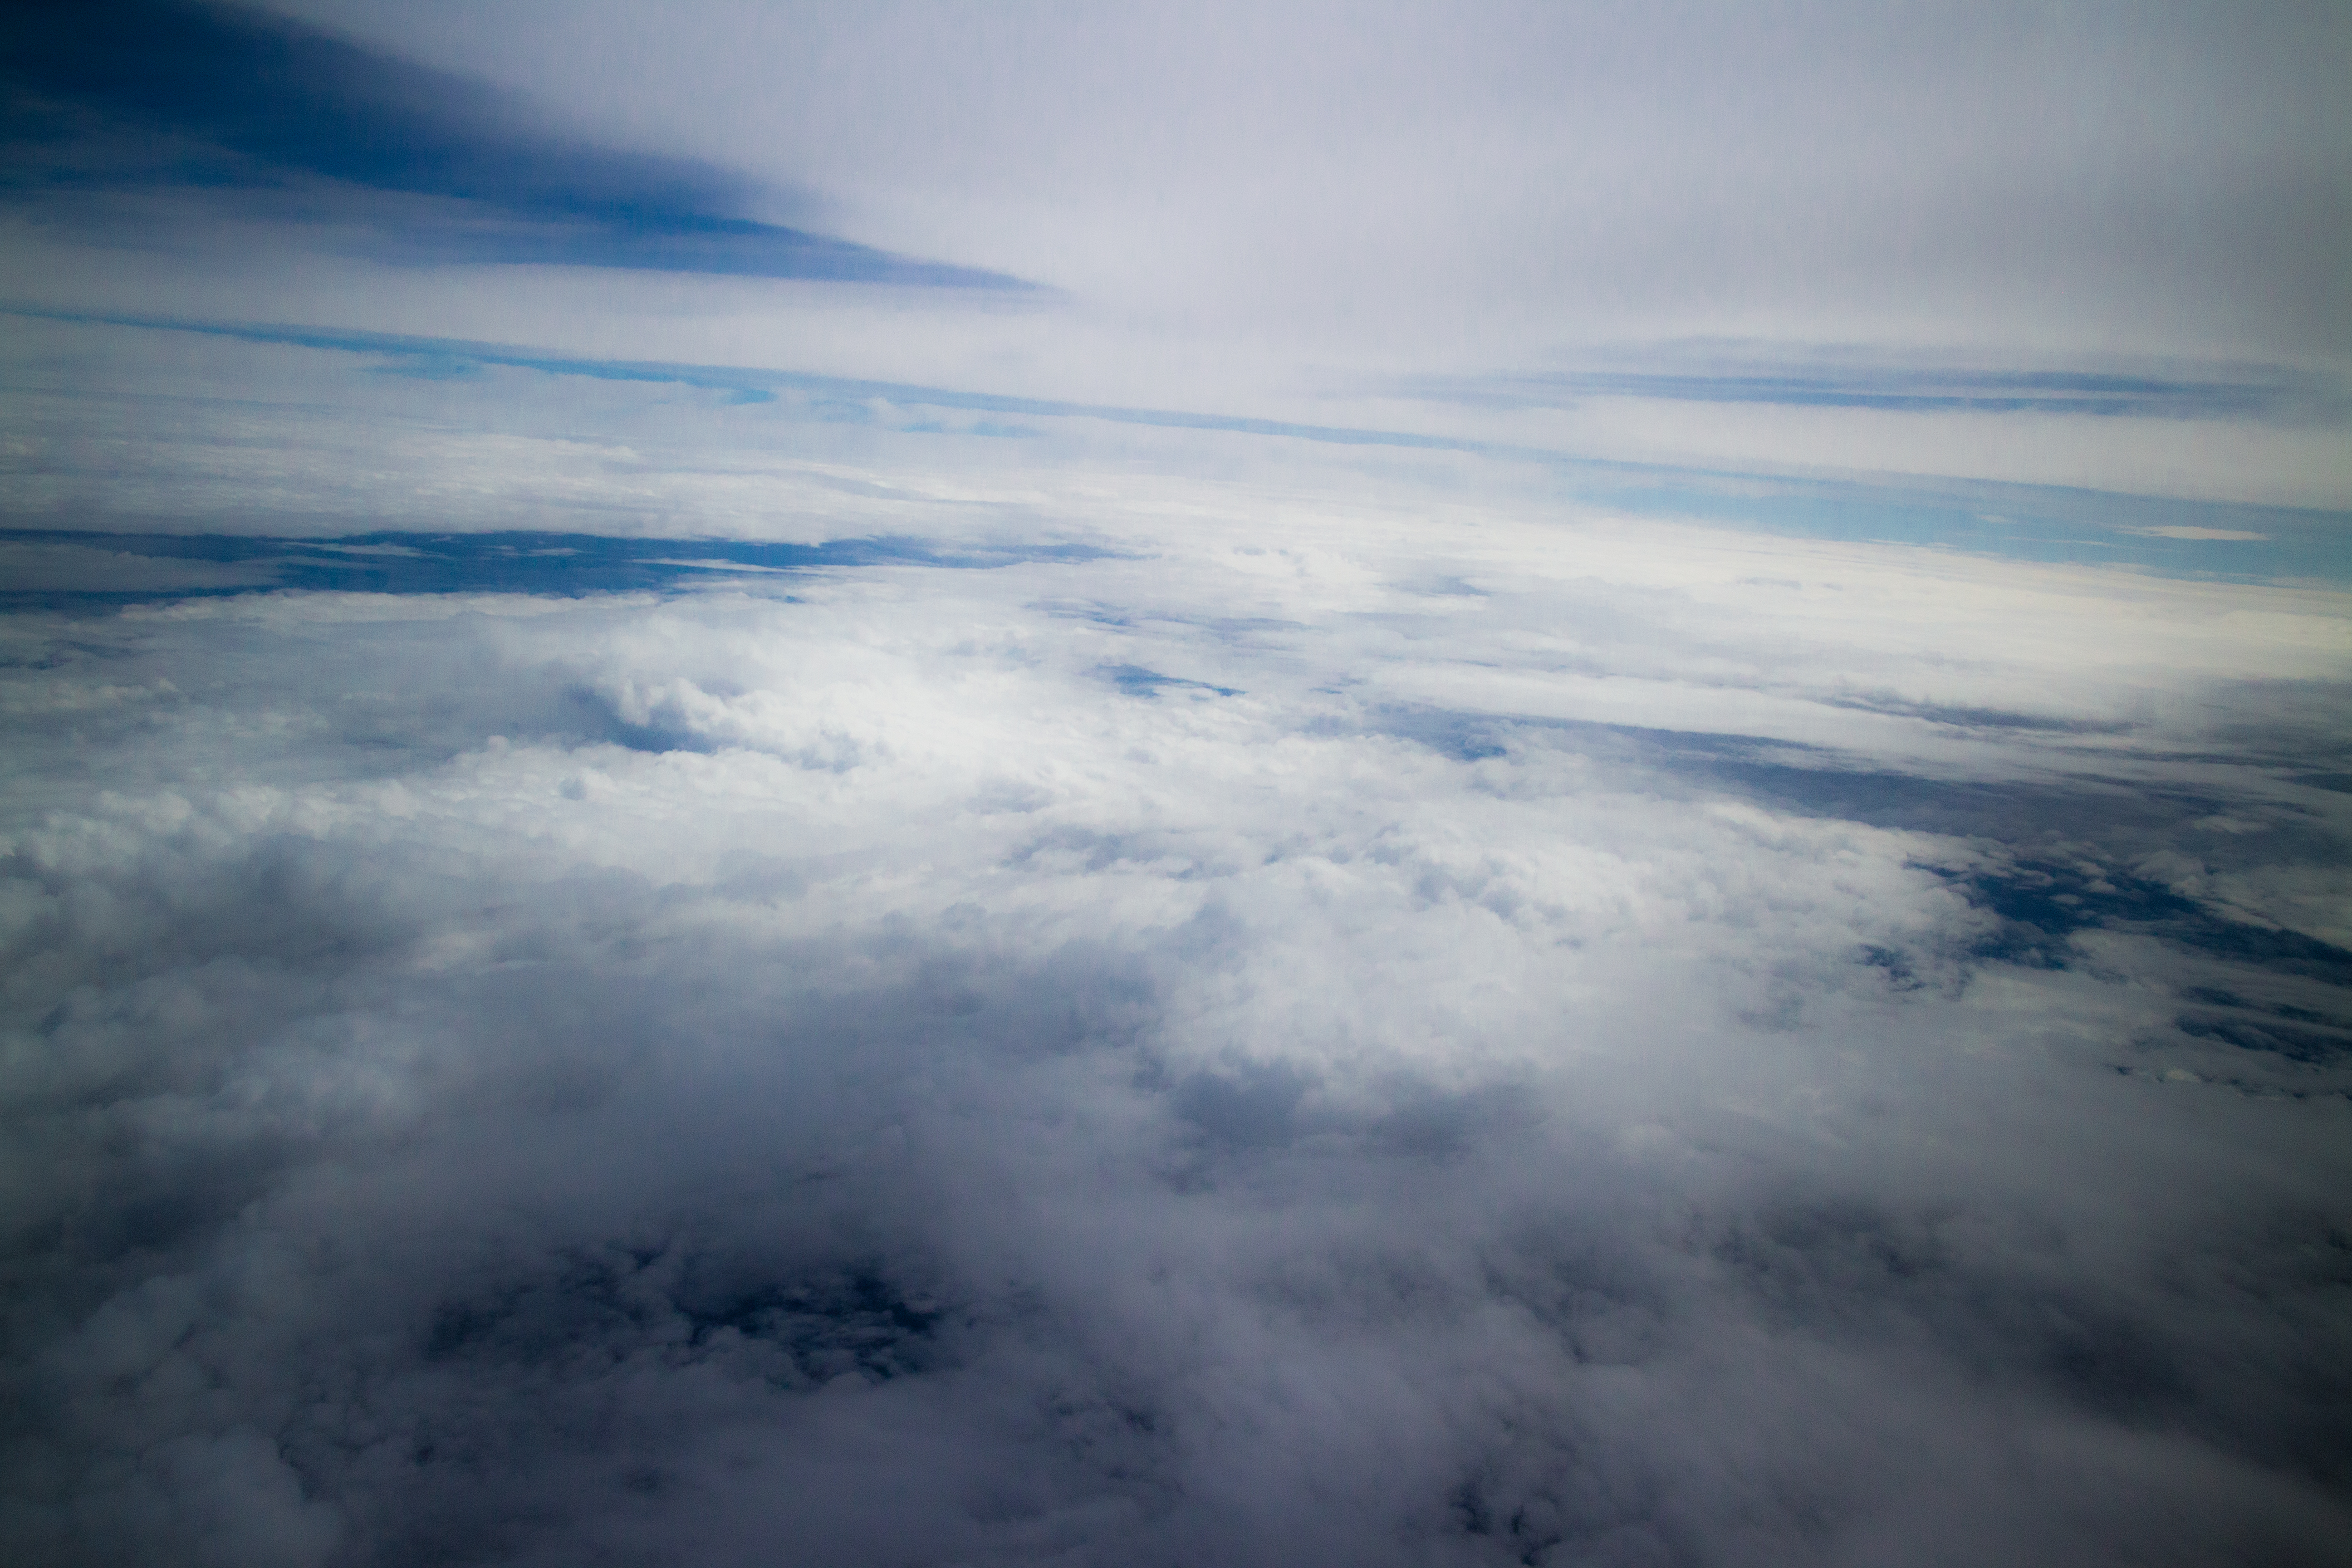
horizon, cloud, sky, sunlight, atmosphere, plane, flight, canon, cumulus, plain, eosm, ciel, nuage, avion, meteorological phenomenon, atmospheric phenomenon, atmosphere of earth